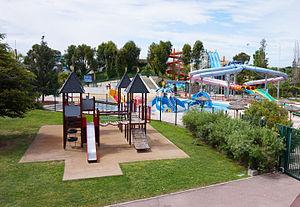
Le Parc Marineland, aussi couramment appelé Marineland d’Antibes, est un parc à thèmes français situé sur la Côte d'Azur, à Antibes. Fondé en 1970 par Roland de La Poype, il est aujourd’hui la propriété de la multinationale espagnole Parques Reunidos, dont le principal actionnaire sont les fonds d'investissement EQT Partners et Elliott Management. Depuis 2017, son directeur est Pascal Picot.